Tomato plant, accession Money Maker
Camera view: bottom (45 deg); turntable rotation: 30 degrees
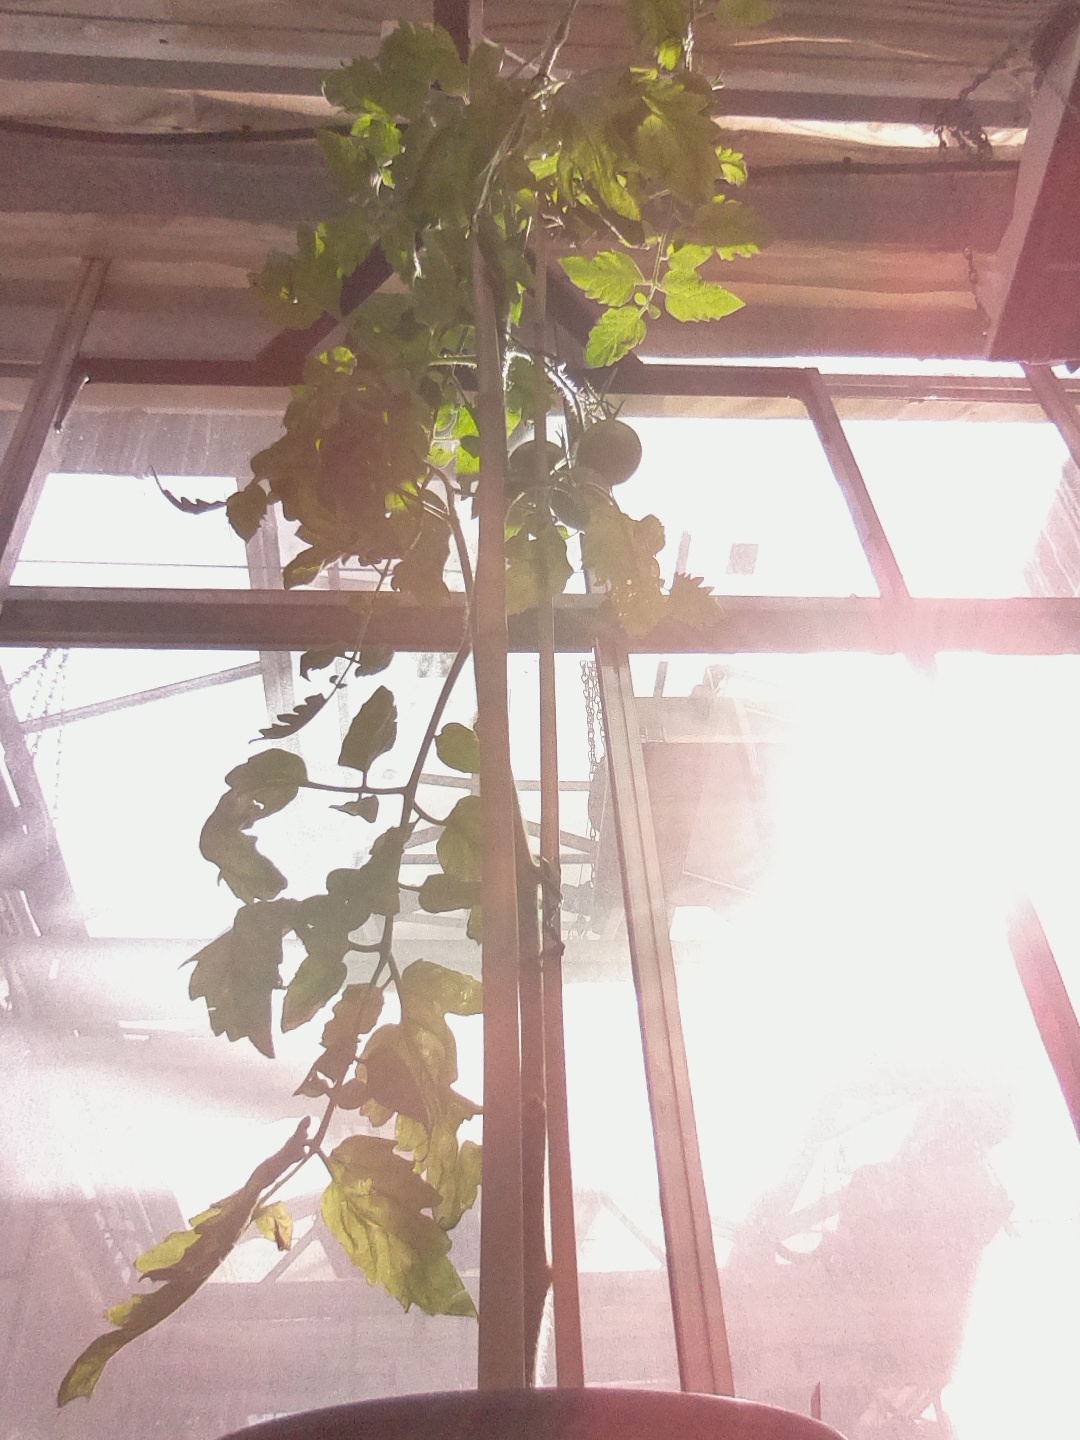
BBCH growth stage 76: 60%-70% of final fruit size